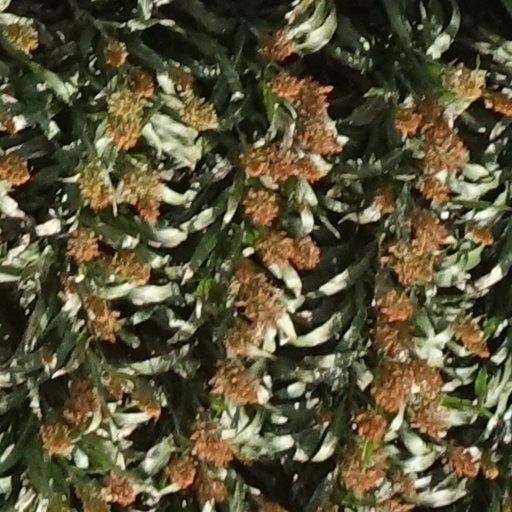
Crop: sorghum